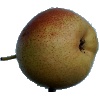
Label: Pear Forelle 1